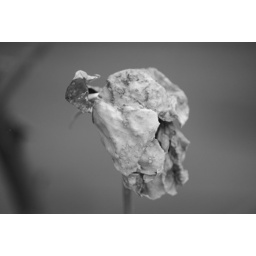
a selection of plants and animals in the garden.